Quadcopter

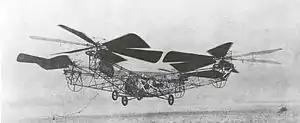
de Bothezat helicopter, 1923 photo

Dr. George de Bothezat and Ivan Jerome developed the de Bothezat helicopter, with six-bladed rotors at the end of an X-shaped structure. Two small propellers with variable pitch were used for thrust and yaw control. The vehicle used collective pitch control. Built by the United States Army Air Service, it made its first flight in October 1922. About 100 flights were made by the end of 1923. The highest it ever reached was about . Although demonstrating feasibility, it was underpowered, unresponsive, mechanically complex and susceptible to reliability problems. Pilot workload was too high during hover to attempt lateral motion.